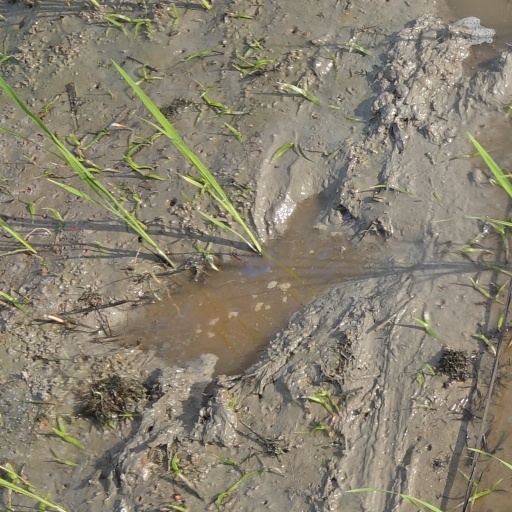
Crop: rice